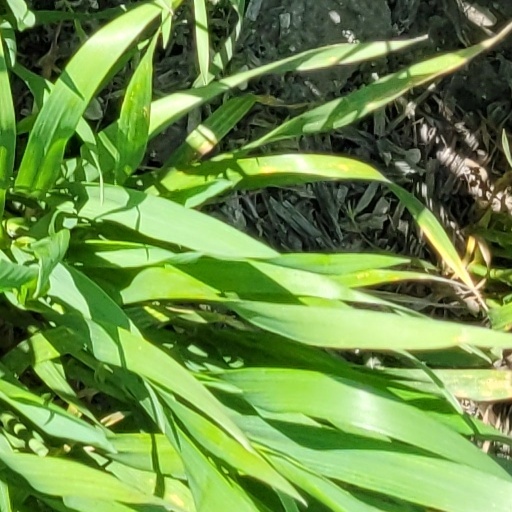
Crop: wheat